Religion in Panama

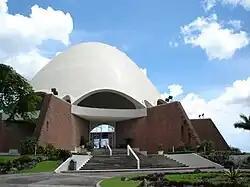
Baháʼí House of Worship, Panama City, Panama

Catholics are found throughout the country and at all levels of society. Evangelical Christians also are dispersed geographically and are becoming more prominent in society. The mainstream Protestant denominations, which include Southern Baptist Convention and other Baptist congregations, United Methodist, Methodist Church of the Caribbean and the Americas, and Lutheran, derive their membership from the Antillean black and the expatriate communities, both of which are concentrated in Panamá and Colón Provinces. The Jewish community is centered largely in Panama City. Muslims live primarily in Panama City and Colon, with smaller concentrations in David and other provincial cities. The vast majority of Muslims are of Lebanese, Palestinian, or Indian descent.